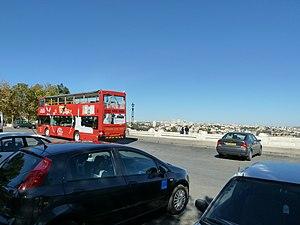
Le Bus 99 de Jérusalem est un bus touristique qui fait le tour des principaux sites touristiques de la ville de Jérusalem. Il part de la Gare centrale de Jérusalem, route de Jaffa, environ toutes les deux heures.